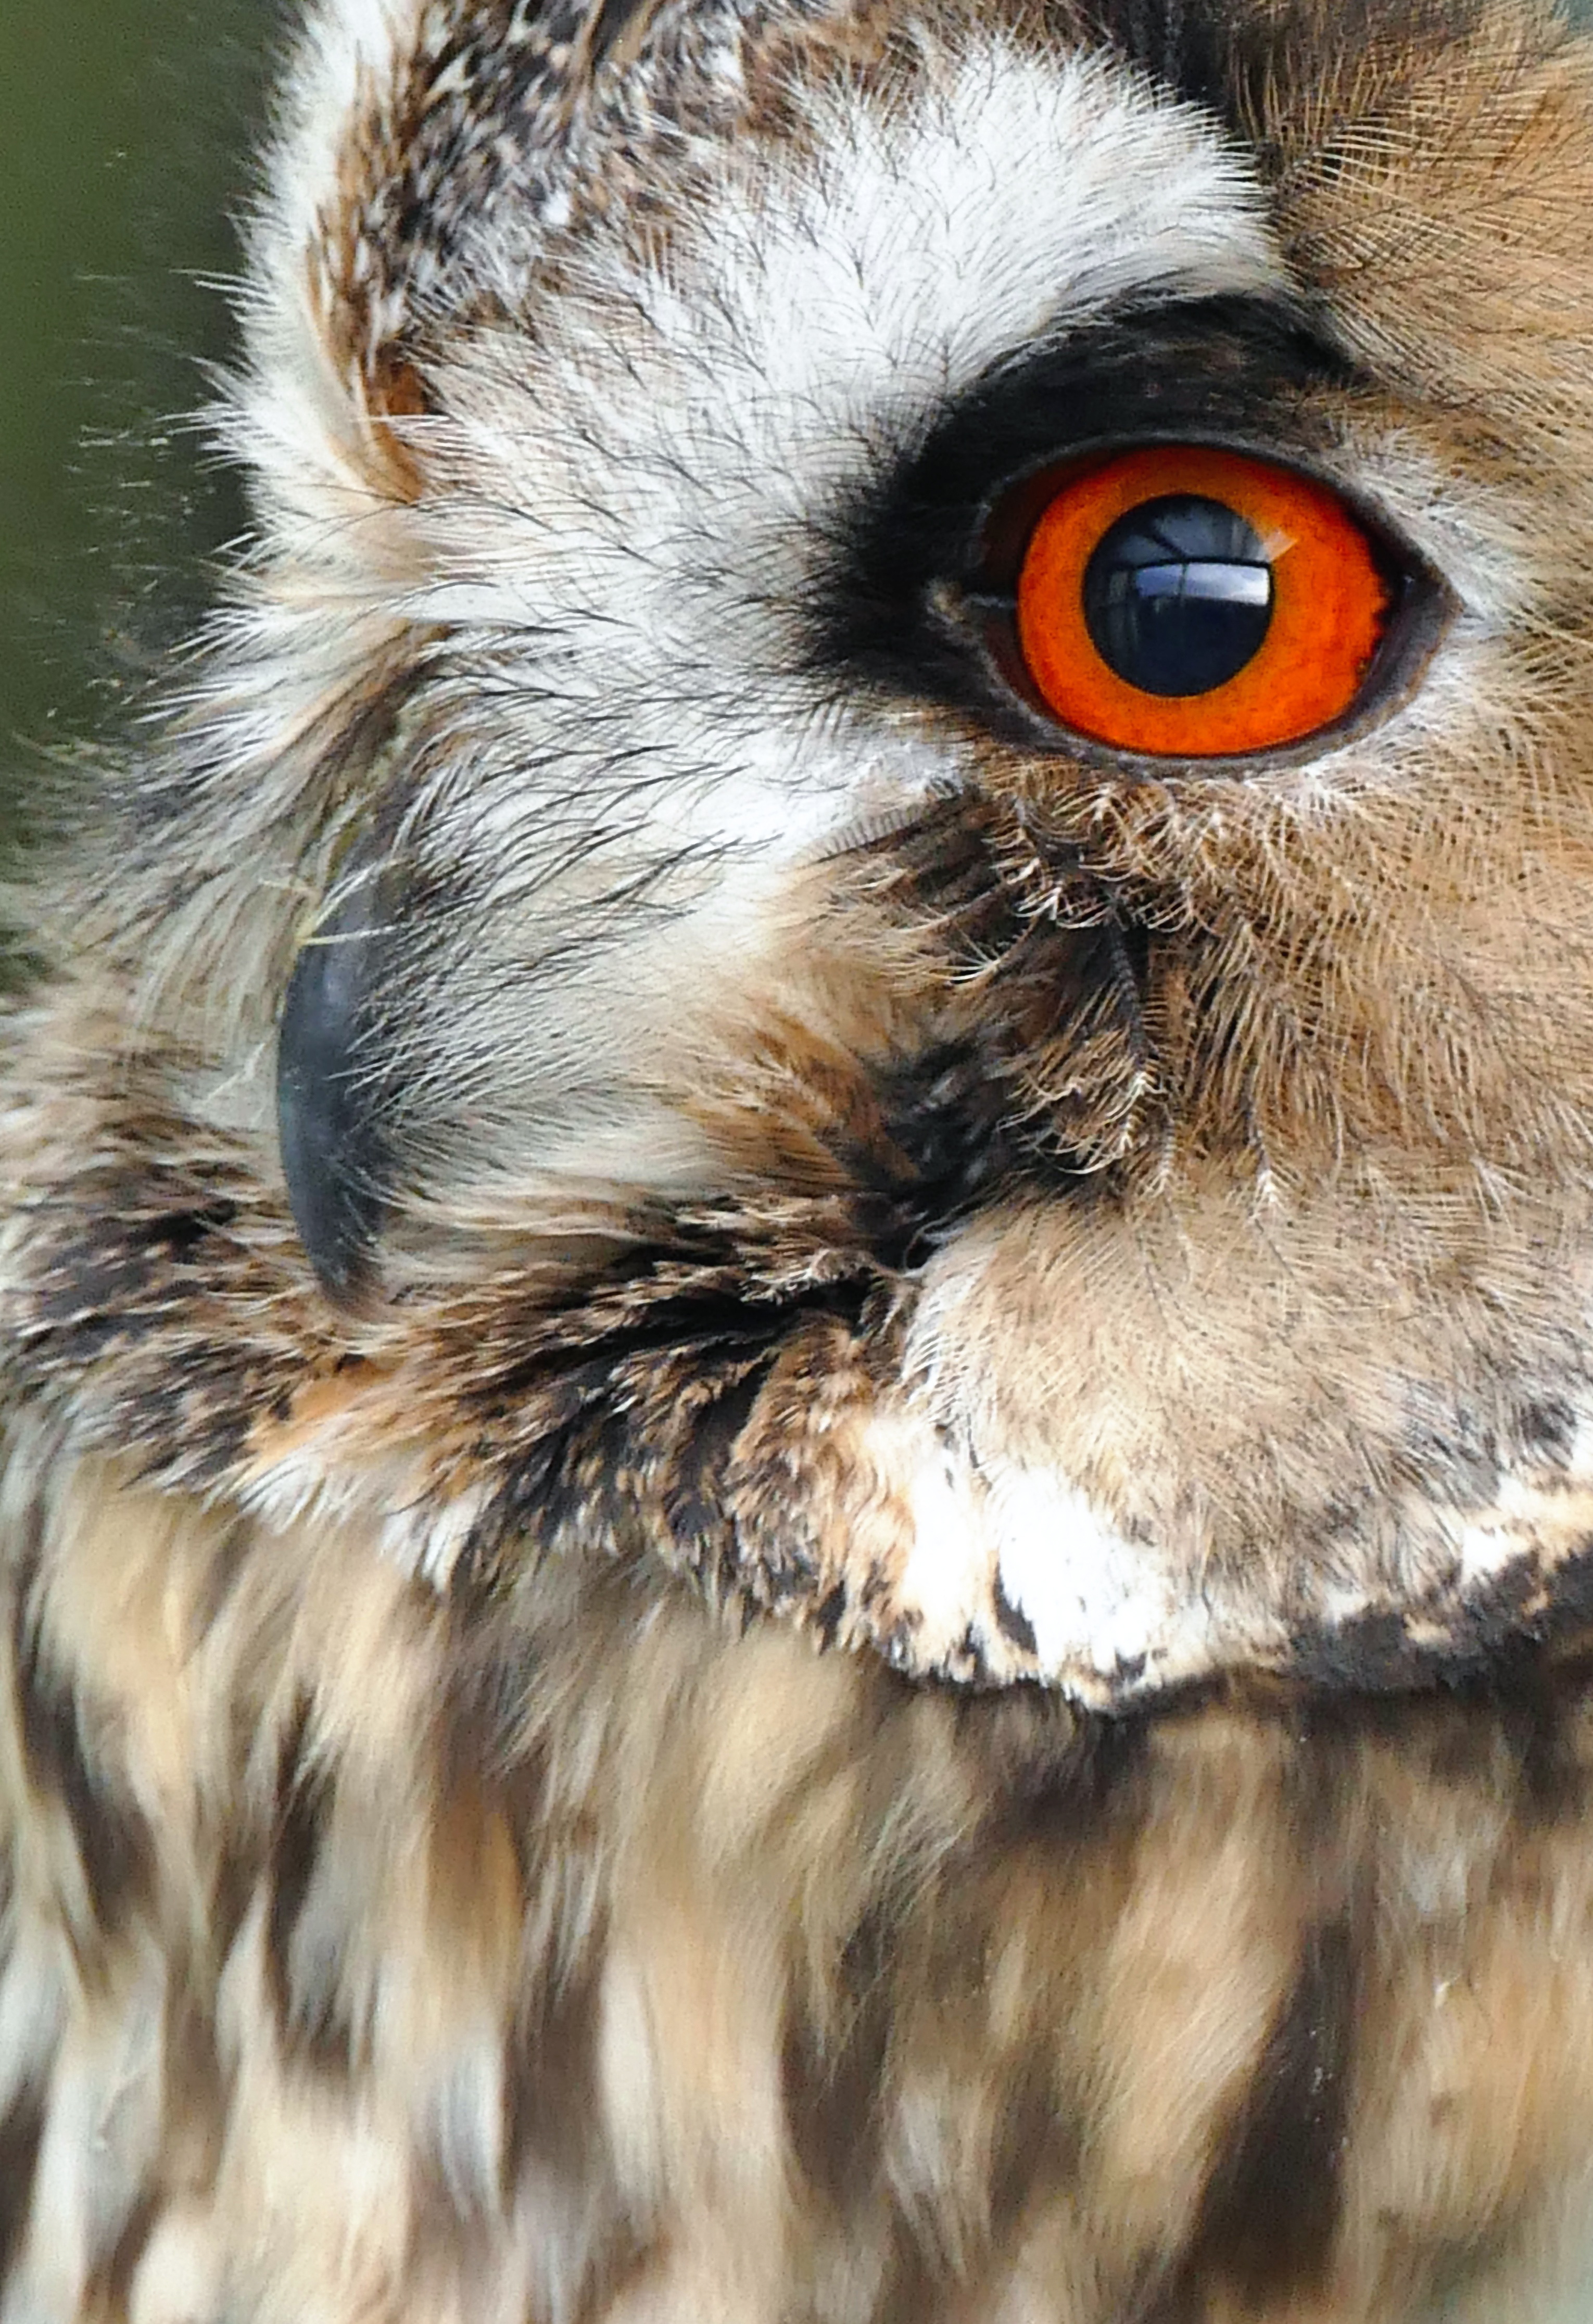
nature, wilderness, bird, animal, wildlife, wild, fur, portrait, beak, brown, mammal, predator, owl, feather, avian, raptor, plumage, close up, ornithology, outdoors, face, whiskers, eye, head, look, vertebrate, creature, feathered, wise, watching, stare, carnivore, hunter, nocturnal, prey, wisdom, alertness